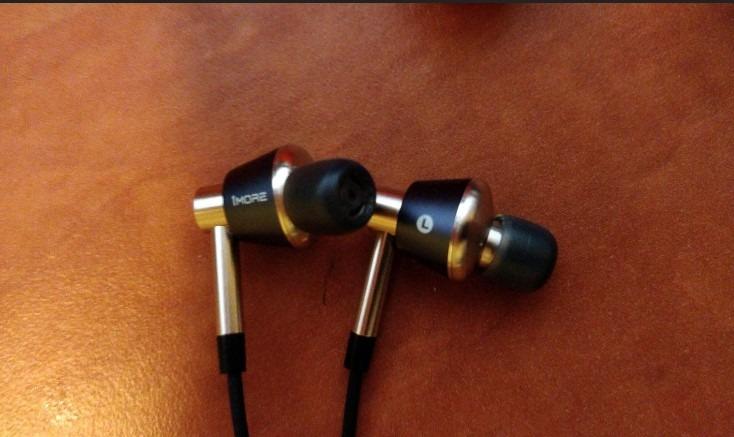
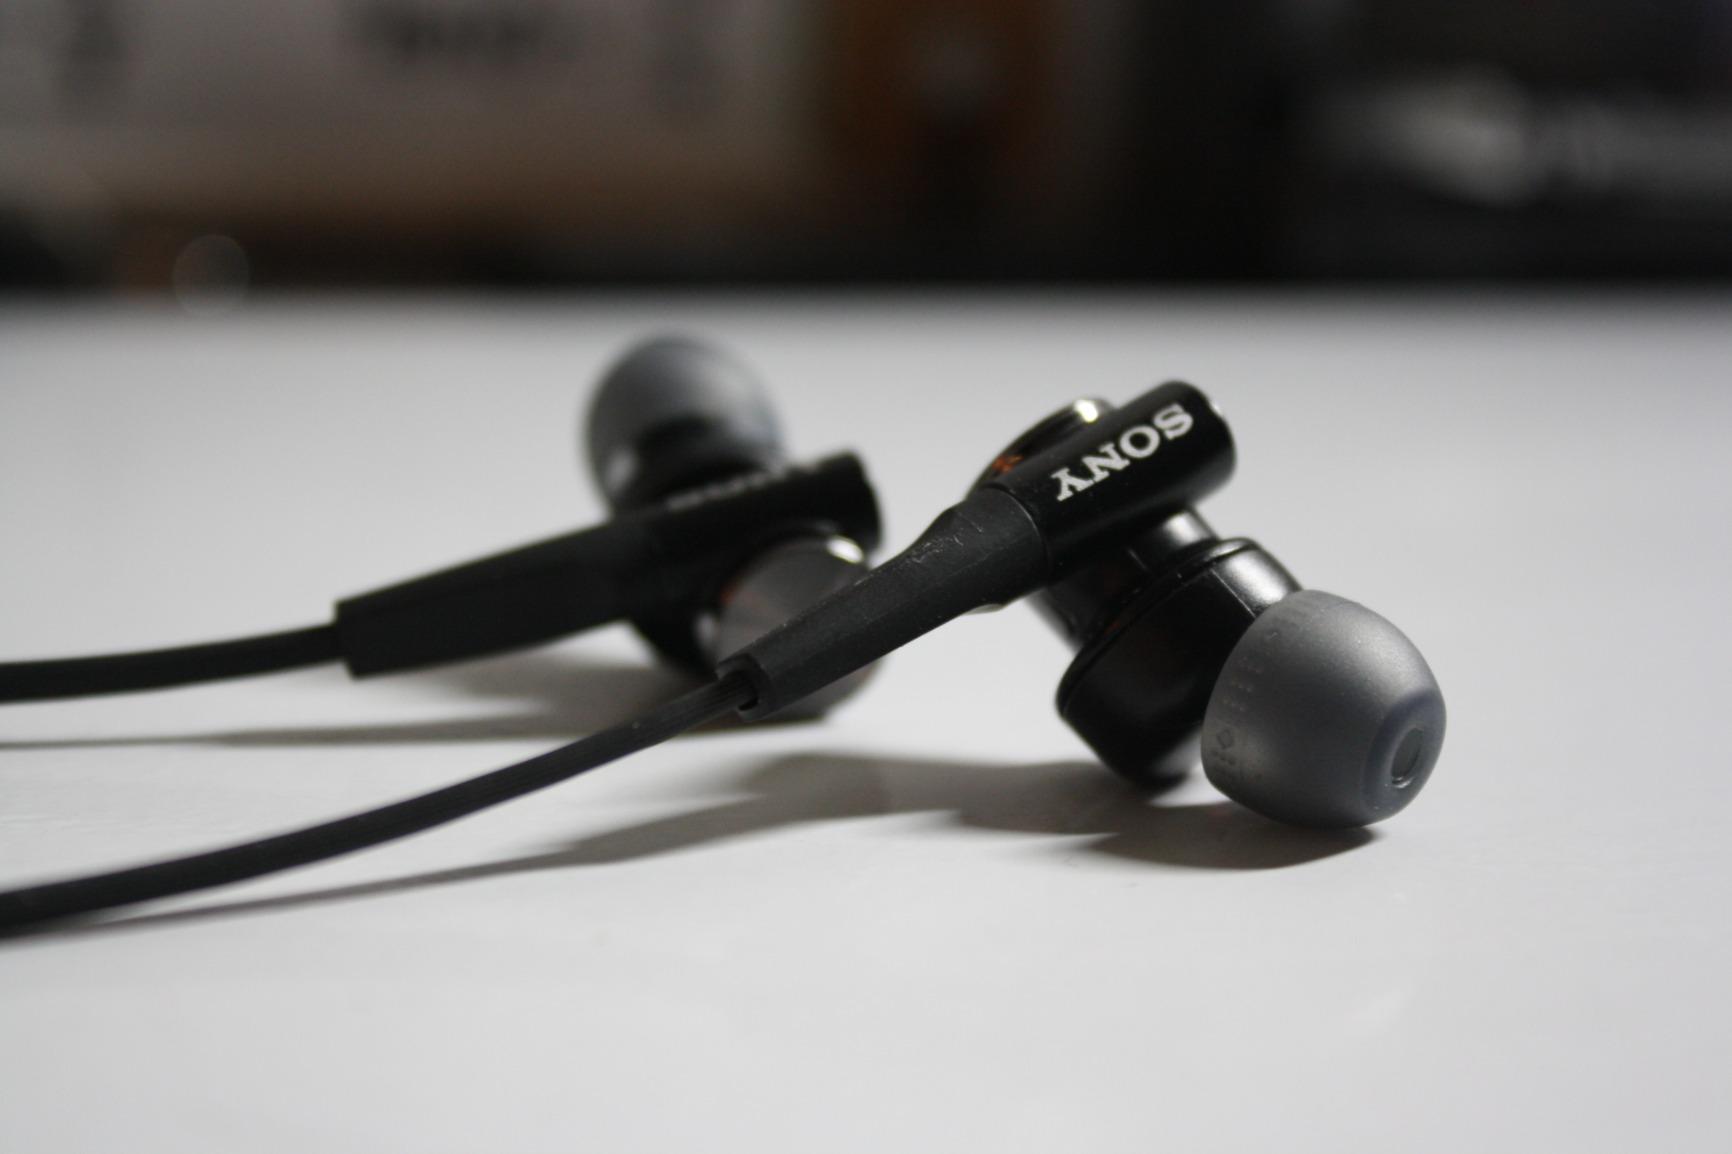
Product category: headphones
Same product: no